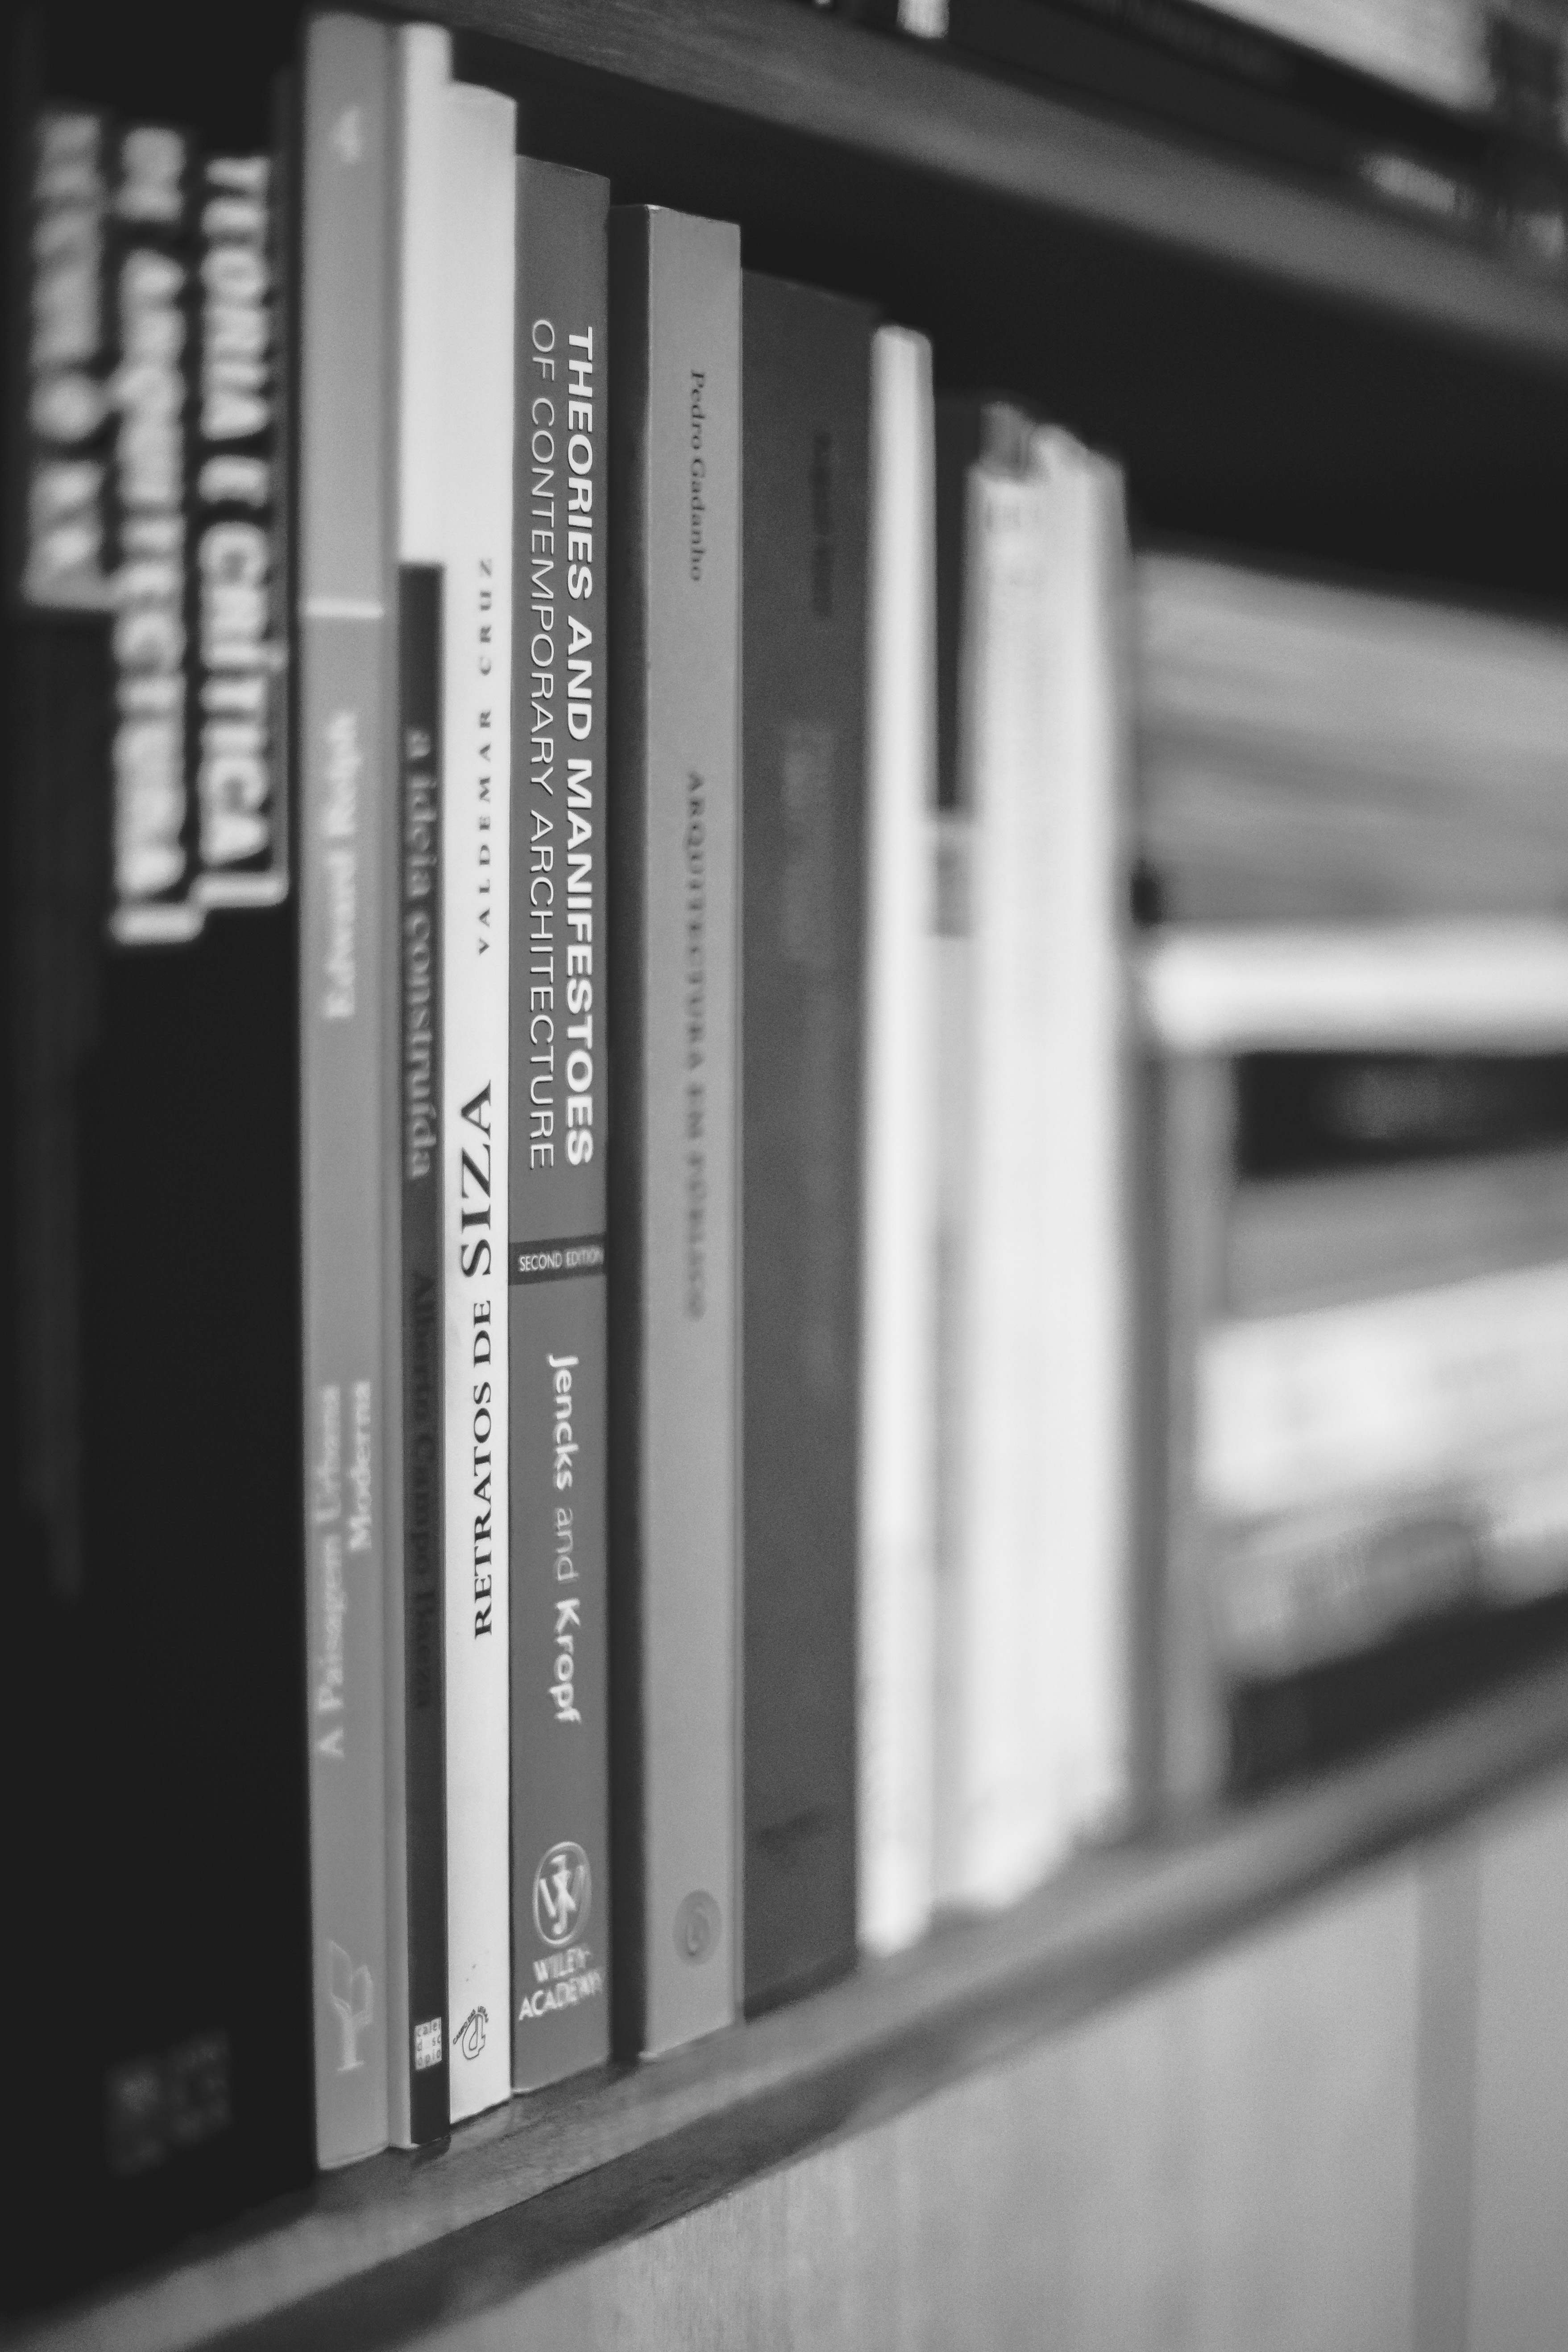
book, blur, black and white, white, shelf, rack, black, monochrome, education, research, close up, indoors, focus, library, books, university, school, learning, college, monochrome photography, personal computer hardware